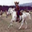
Label: horse